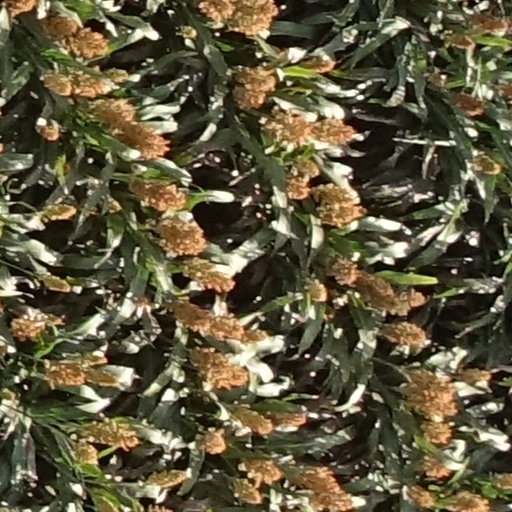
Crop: sorghum